William Barnard (shipbuilder)

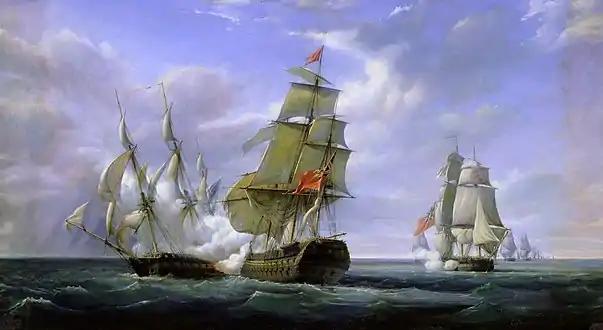
HMS Tremendous (centre) at battle

He was born in Ipswich in 1735 the son of John Barnard a Royal Navy shipwright in Ipswich and his wife Ann Notcutt.